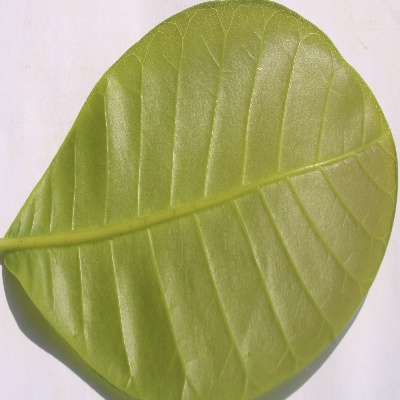
Crop: Cashew
Condition: healthy